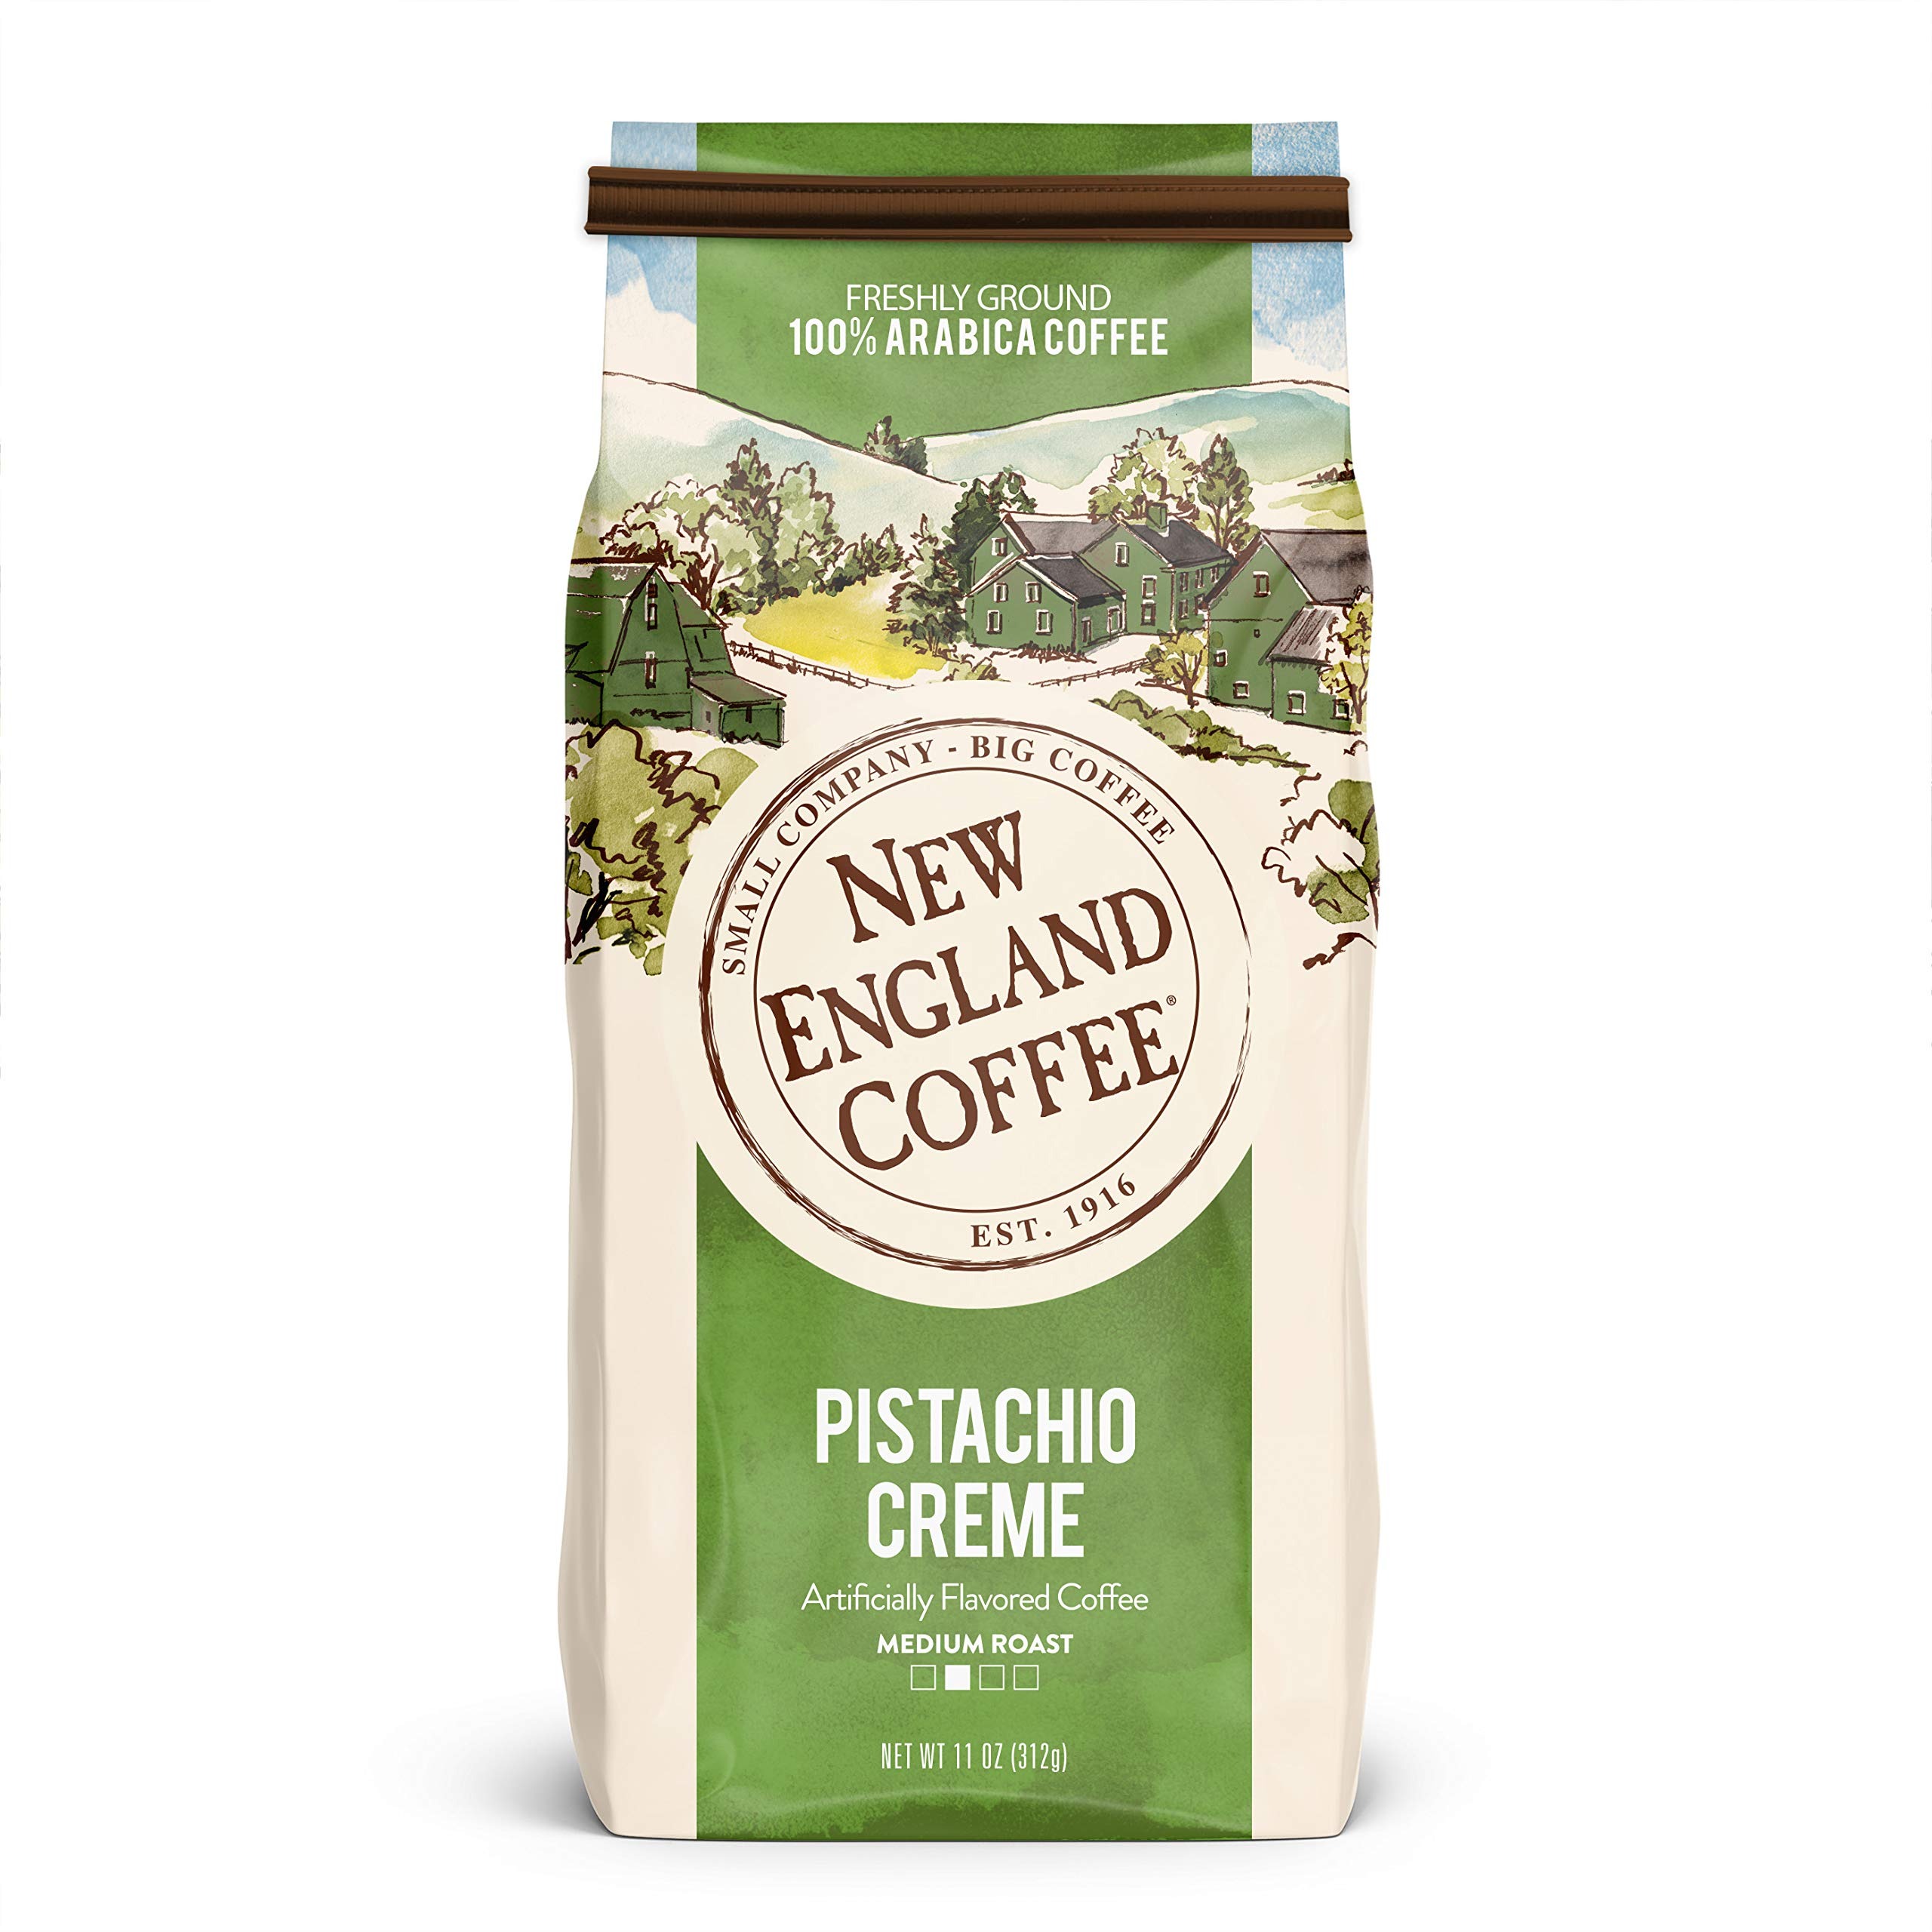
Item Name: New England Coffee Pistachio Crème Medium Roast Ground Coffee, 11oz Bag (Pack of 1)
Bullet Point 1: Pistachio Crème Coffee: We use our signature blend of 100% Arabica coffee for our medium roast Pistachio Crème flavored coffee; Enjoy the rich flavors of nutty pistachios and rich cream that's sure to become a new favorite
Bullet Point 2: Ground Coffee: Made of 100% Arabica coffee. Gluten free and Certified Kosher ground coffee. Use only fresh water when brewing the coffee grounds for smooth taste and flavor
Bullet Point 3: Small Batch Roast: Sourced from the finest coffee growing regions, our premium coffees are always 100% Arabica coffee beans, which are small-batch roasted for consistently balanced flavor every time
Bullet Point 4: Family Tradition: For more than 100 years, New England Coffee has roasted our premium coffee the same time tested way right in New England. So you can count on deliciously consistent flavor cup after cup, sip after sip
Bullet Point 5: Sustainability: With the changing climate in mind, our Sustainable Cup Project is designed to plant a better tomorrow. Results provide social, economic and environmental enhancements for farmers and their communities
Value: 11.0
Unit: Ounce

Price: 14.85